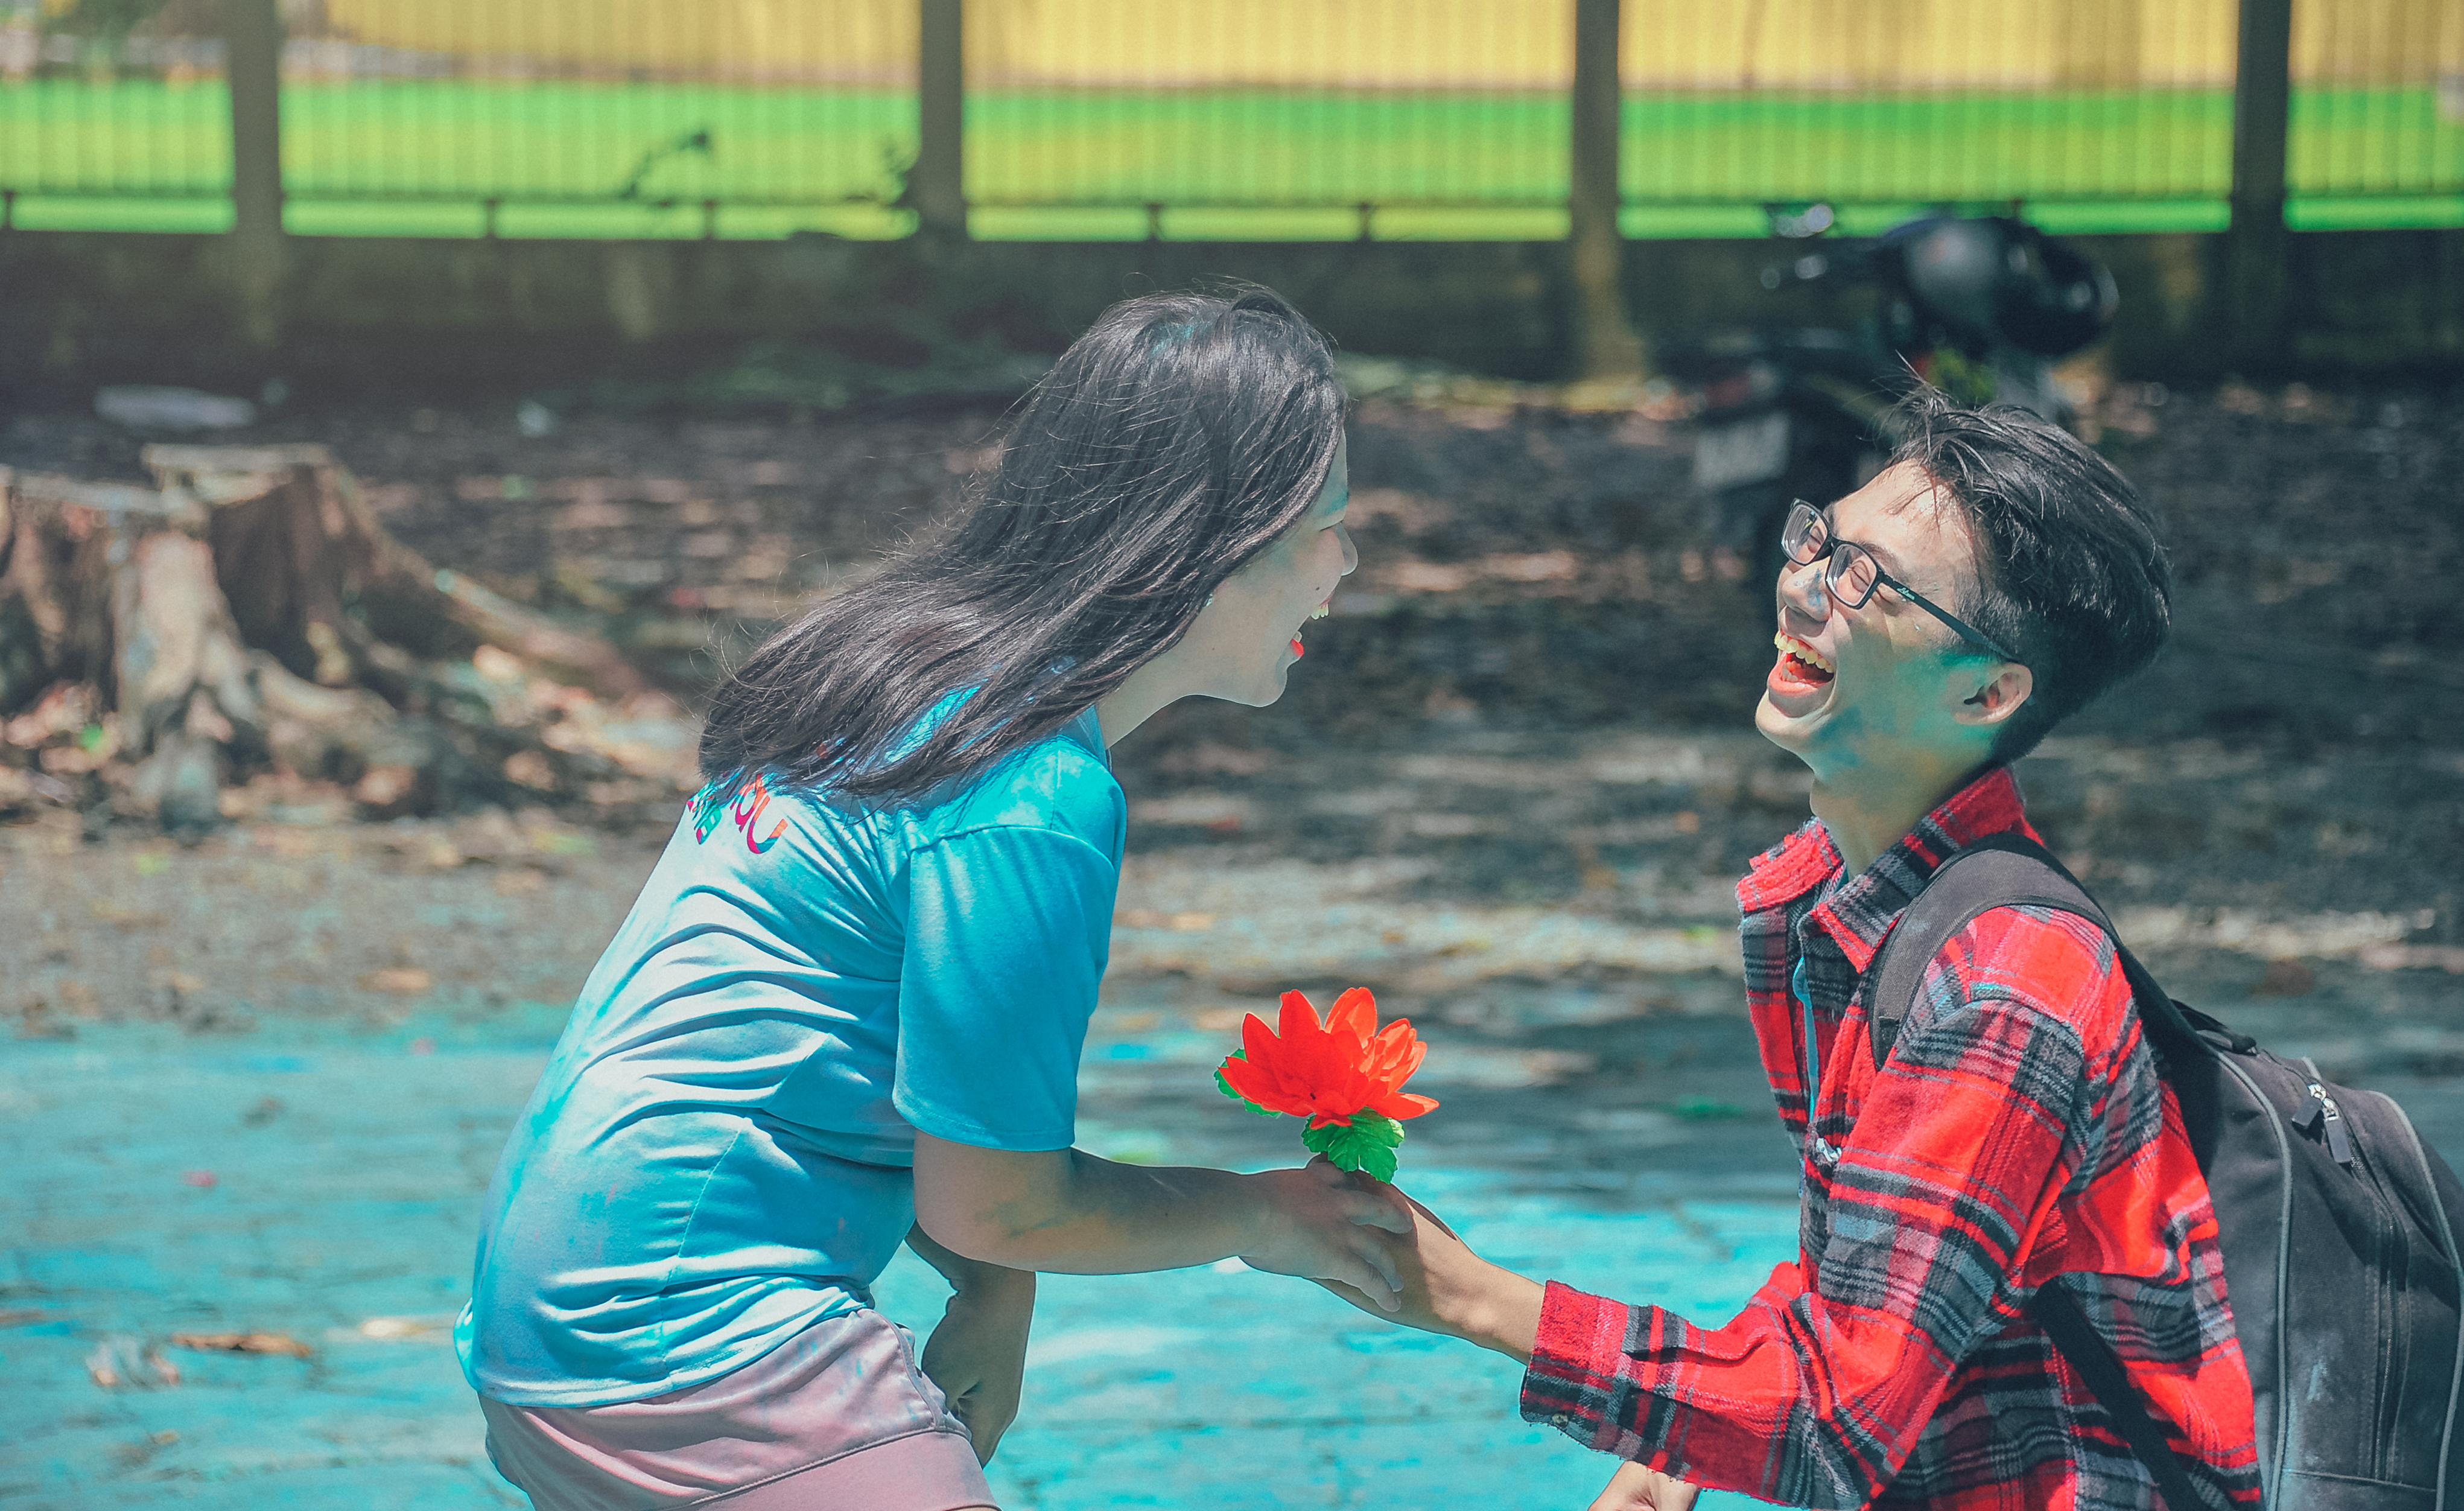
beautiful, boy, green, water, vertebrate, fun, girl, leisure, recreation, vacation, tree, play, competition event, plant